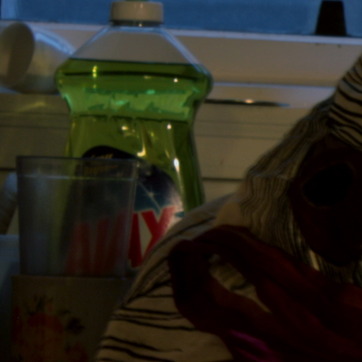
Material: plastic